Louis de Chappedelaine

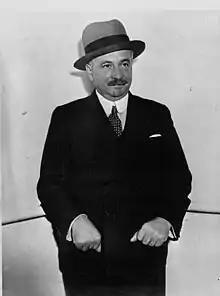

Louis-Marc-Michel, comte de Chappedelaine (21 June 1876, Saint-Just, Ille-et-Vilaine – 9 December 1939, Ville-d'Avray, Seine-et-Oise) was a French politician. He served as a member of the Chamber of Deputies from 1910 to 1939, representing Côtes-du-Nord. He was the Minister of Merchant Marine from 27 January to 16 February 1932, Minister of Colonies from 20 February to 10 May 1932, Minister of Military Marine from 30 January to 7 February 1934, Minister of Merchant Marine from 24 January to 4 June 1936, and again from 10 April 1938 to 13 September 1939.